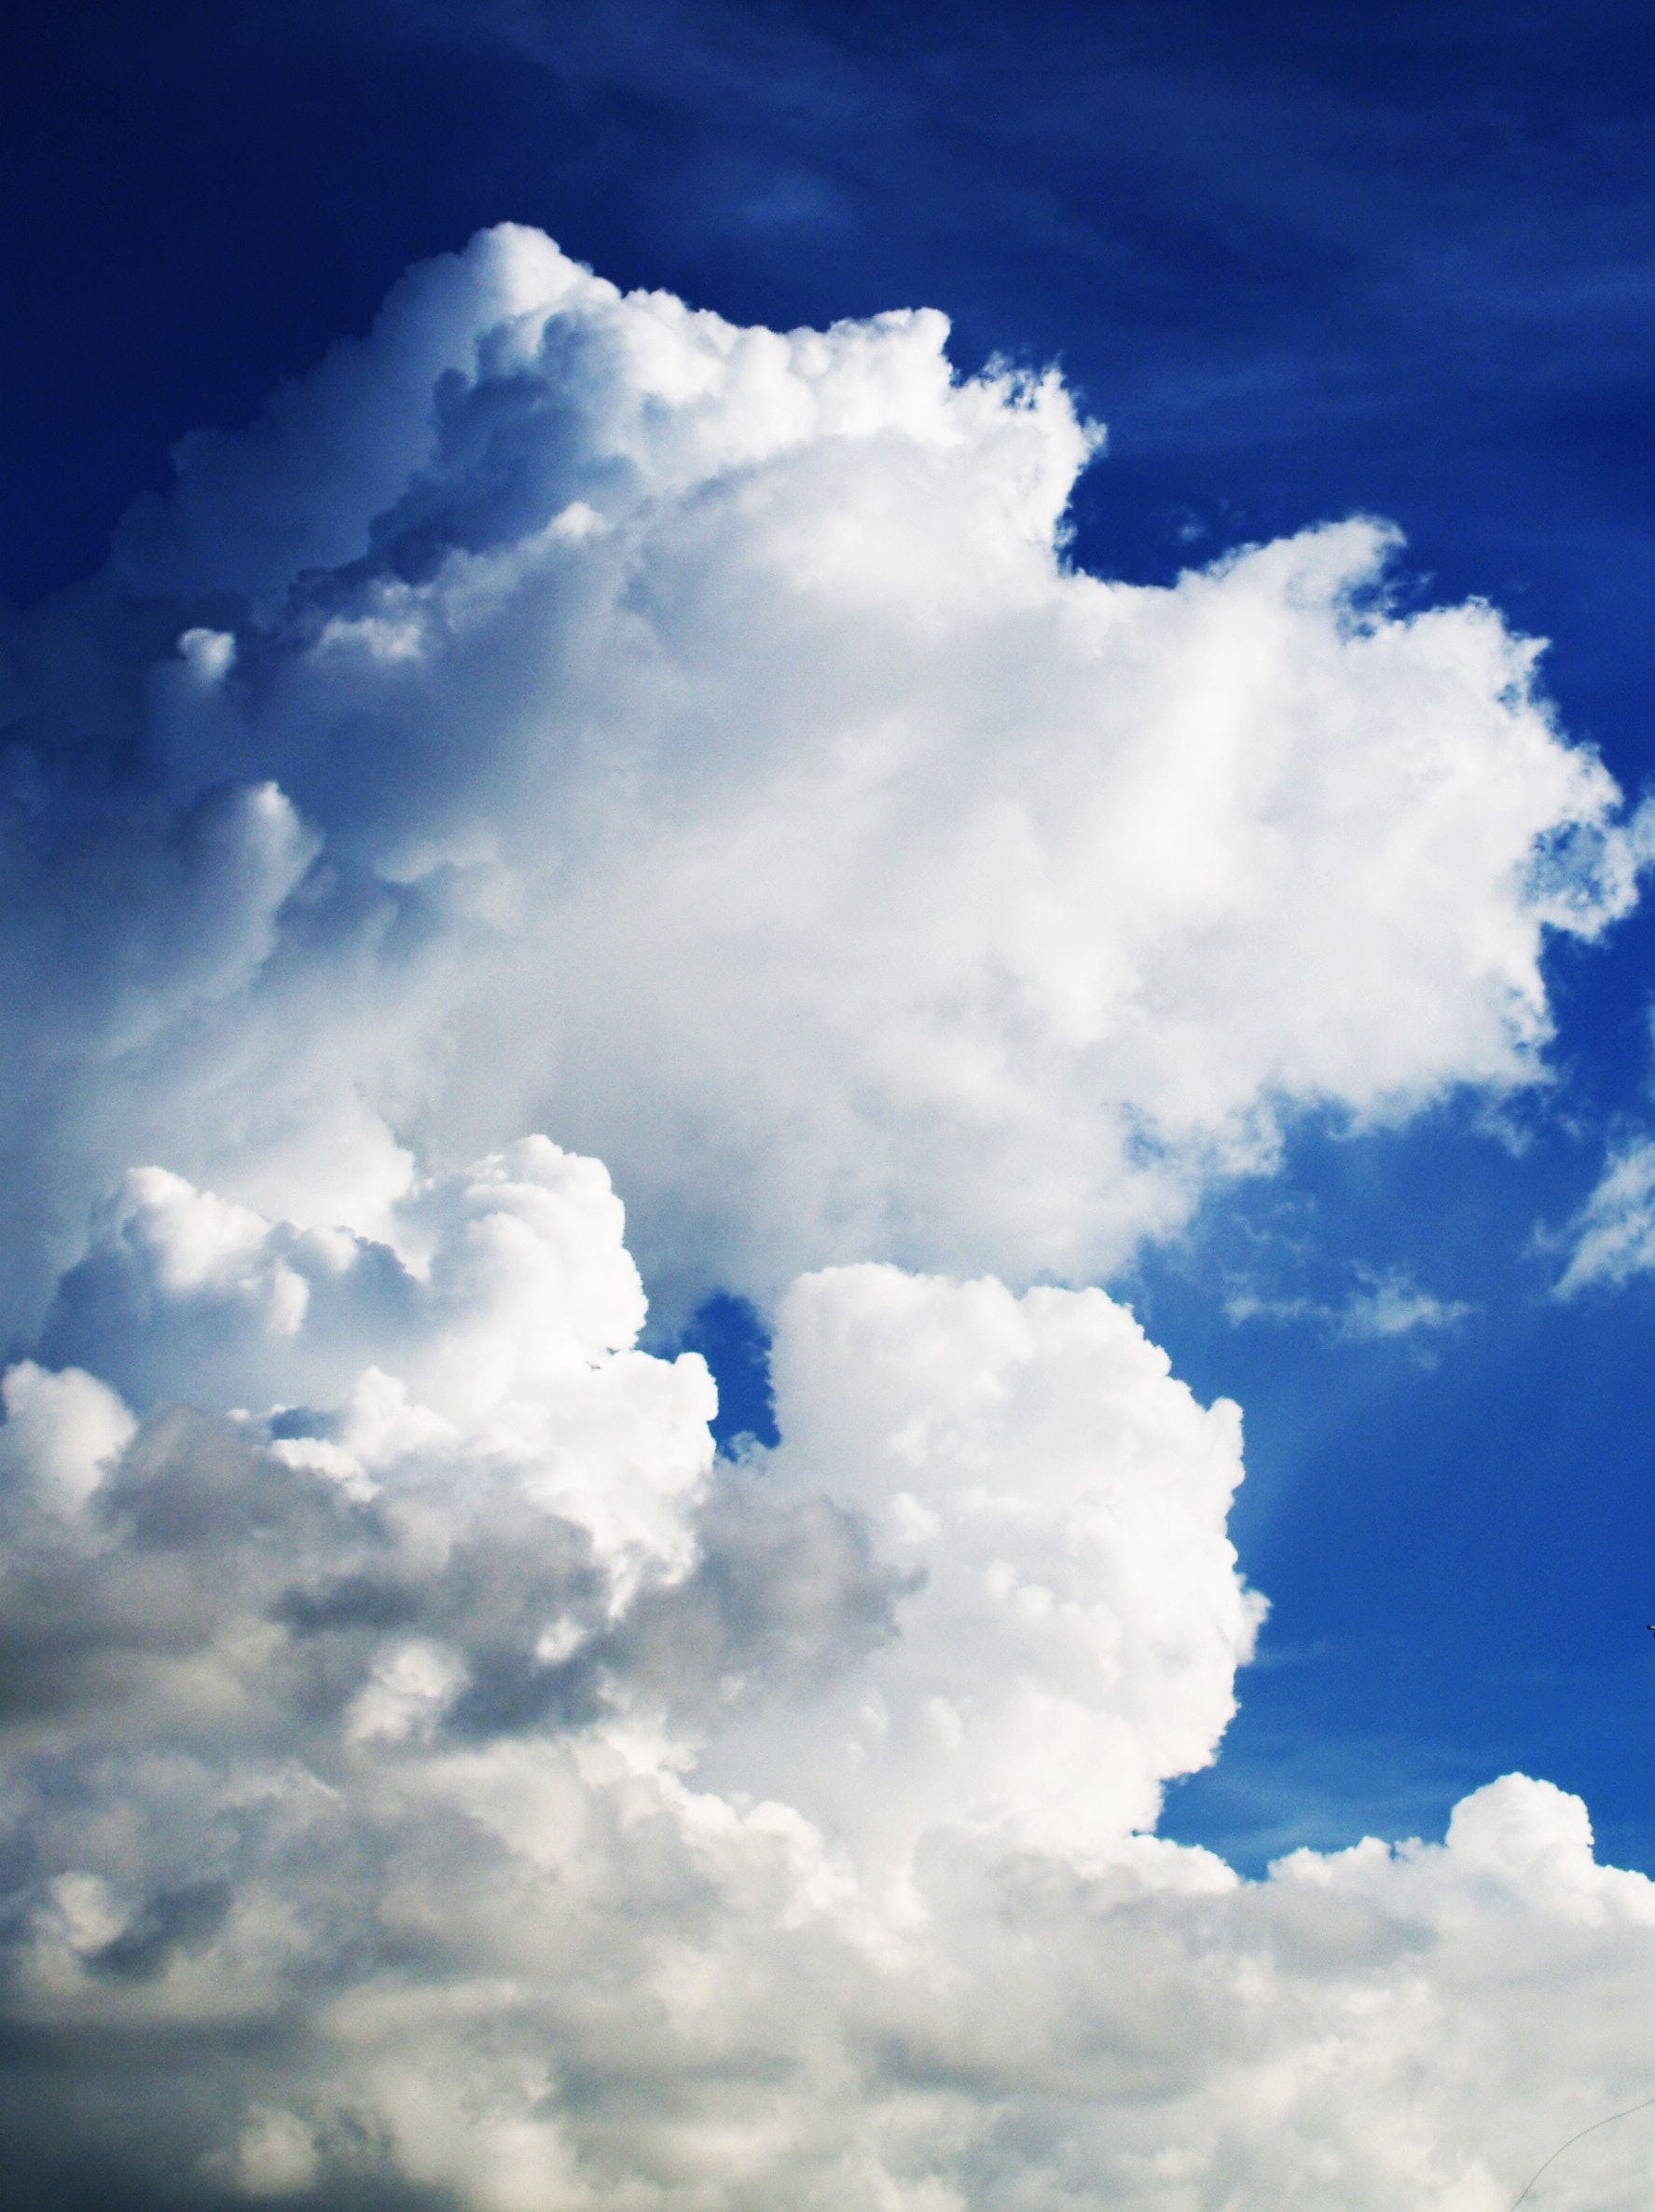
sky, cloud, cumulus, daytime, blue, white, atmosphere, meteorological phenomenon, atmospheric phenomenon, azure, calm, sunlight, summer, bungee jumping